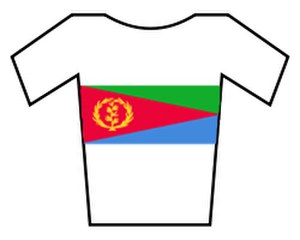
Ryttere og hold i Giro d'Italia 2017
Eritreisk mester
Dette er en liste over ryttere og hold i Giro d'Italia 2017